Reamonn

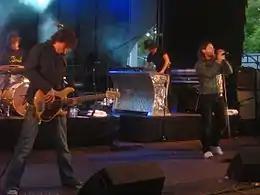
Reamonn in 2008

On 20 December 2008, Reamonn played their song "Faith" as an entrance theme for boxer Nikolai Valuev leading up to his WBA championship fight versus Evander Holyfield in Zürich.